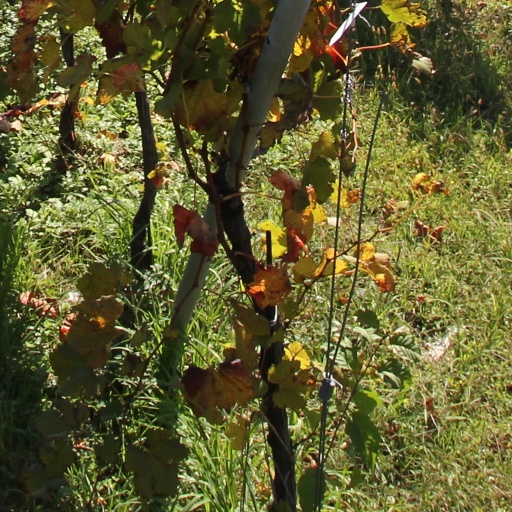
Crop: grape